Traditional Chinese marriage

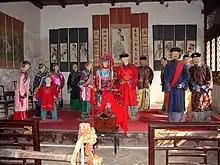
The bride and groom get married in the presence of their relatives, friends, and the matchmaker.

Endogamy among different classes in China was practiced, the upper class, such as the Shi, married among themselves. Commoners married among themselves as well, avoiding marriage with slaves and other ordinary people. This practice was enforced under the law.